Holy Week

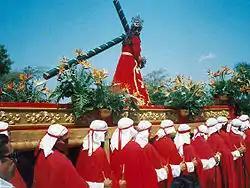
Holy Week in Comayagua, Honduras.

In the Catholic, Anglican, Lutheran, Methodist, and Presbyterian traditions, the Easter Vigil, one of the longest and most solemn of liturgical liturgies, lasts up to three or four hours, consists of four parts: